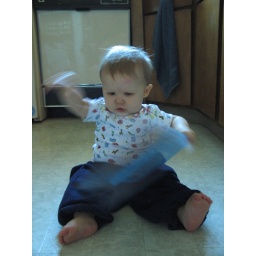
Zoe sitting in the kitchen reading her Pooh book.  She was turning the page! 10 1/2 mo